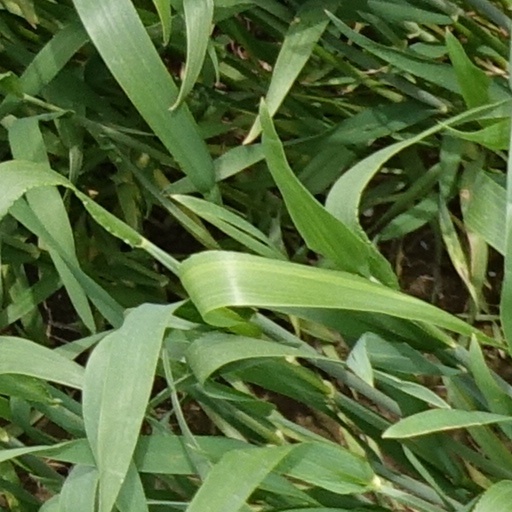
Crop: wheat